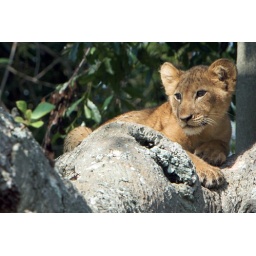
Lion cub in tree